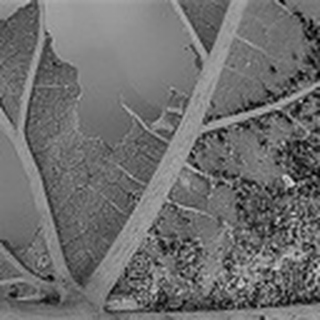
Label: cotton_aphids